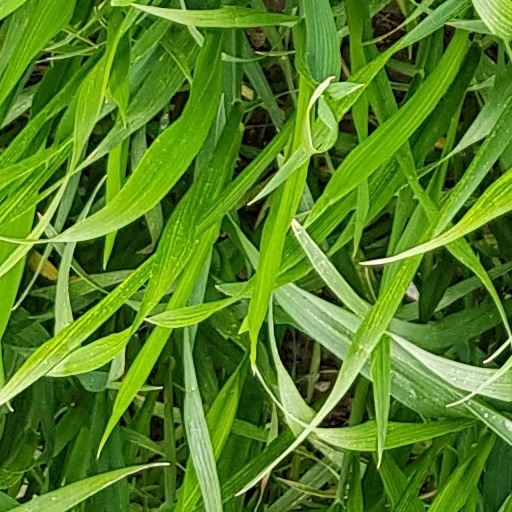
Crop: wheat